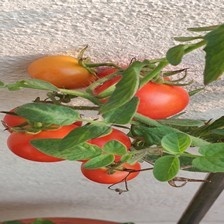
Label: tomato